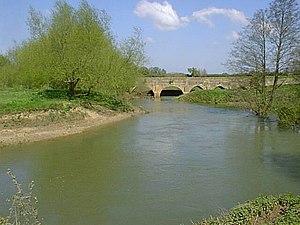
Orgueil et Préjugés est une mini-série britannique en six épisodes de 50 minutes, produite par Sue Birtwistle et réalisée par Simon Langton sur un scénario d'Andrew Davies d'après le roman éponyme de Jane Austen. Diffusée pour la première fois entre le 24 septembre et le 29 octobre 1995 sur BBC One, puis du 14 au 16 janvier 1996 sur A&E Network aux États-Unis, en trois doubles épisodes de 90 minutes, elle fait rapidement l'objet d'éditions en vidéocassettes, puis en DVD et enfin en Blu-Ray. En juin 2012 Arte inaugure par cette mini-série un cycle consacré à Jane Austen.